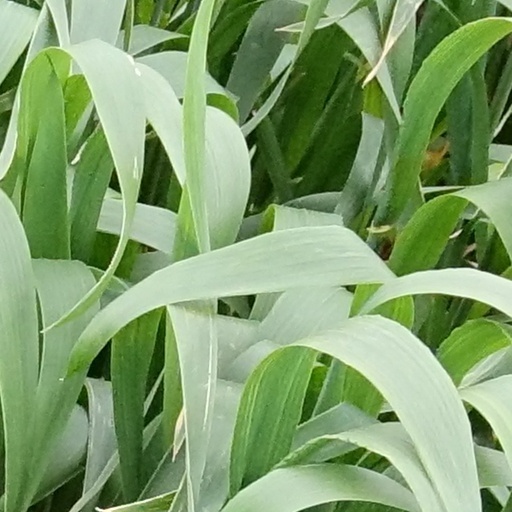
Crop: wheat